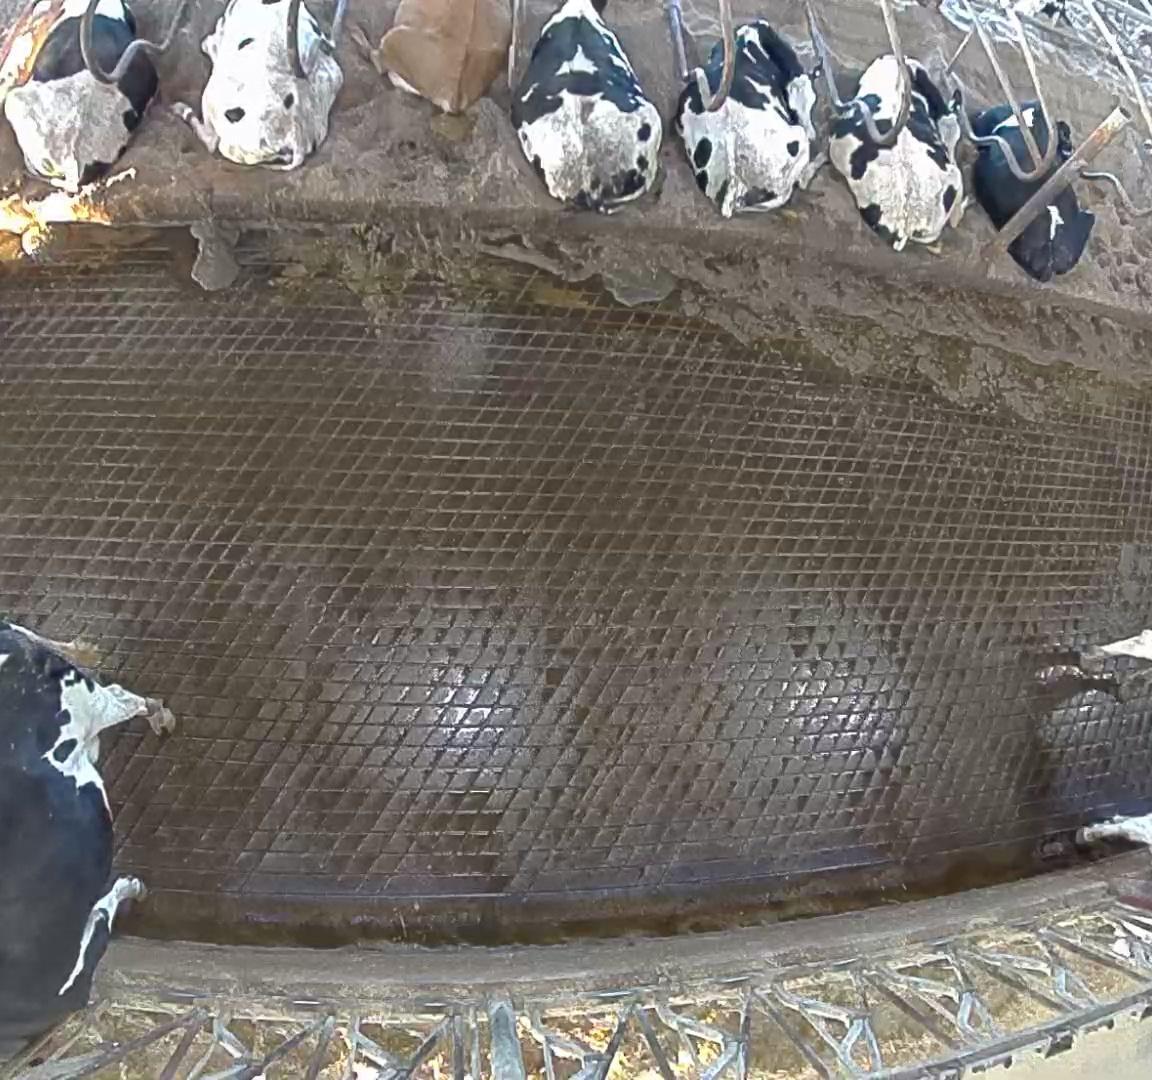
Number of cows: 10